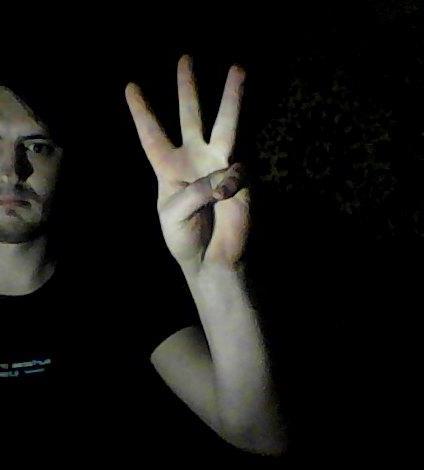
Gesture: three